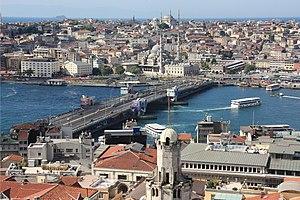
Le Port de Prosphorion fut le premier port de ce qui devait devenir Constantinople alors que la ville n’était encore que la colonie grecque de Byzance. Il demeura en activité jusqu’au tournant du premier millénaire. Sa vocation fut essentiellement commerciale, recevant des biens en provenance du Bosphore, de la mer Noire et de l’Asie. Contrairement aux ports situés sur la mer de Marmara, il était bien protégé des vents; toutefois, il était aussi sujet à l’ensablement si bien qu’à l’époque des Paléologues il ne servait plus que de débarcadère lorsque l’empereur se rendait du palais des Blachernes à Hagia Sophia.
Le Port de Neorion fut un port de Constantinople qui fut en activité de la fondation de la ville au IVᵉ siècle jusqu’à la fin de l’Empire ottoman. Ce fut le premier port bâti lors de la fondation de la capitale par Constantin Iᵉʳ et le second sur la Corne d’Or après le Prophorion, qui avait été le port de l’ancienne Byzance.